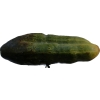
Label: cucumber